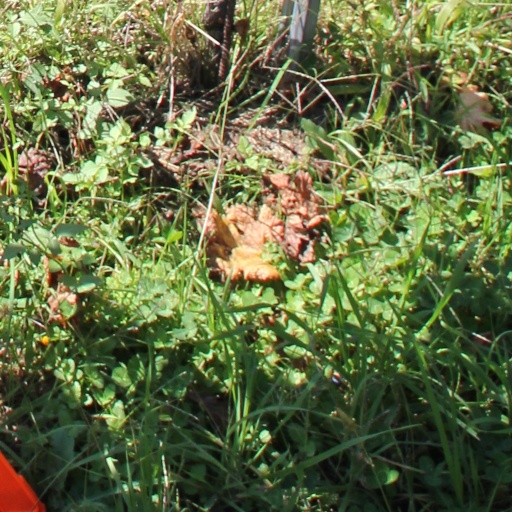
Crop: grape